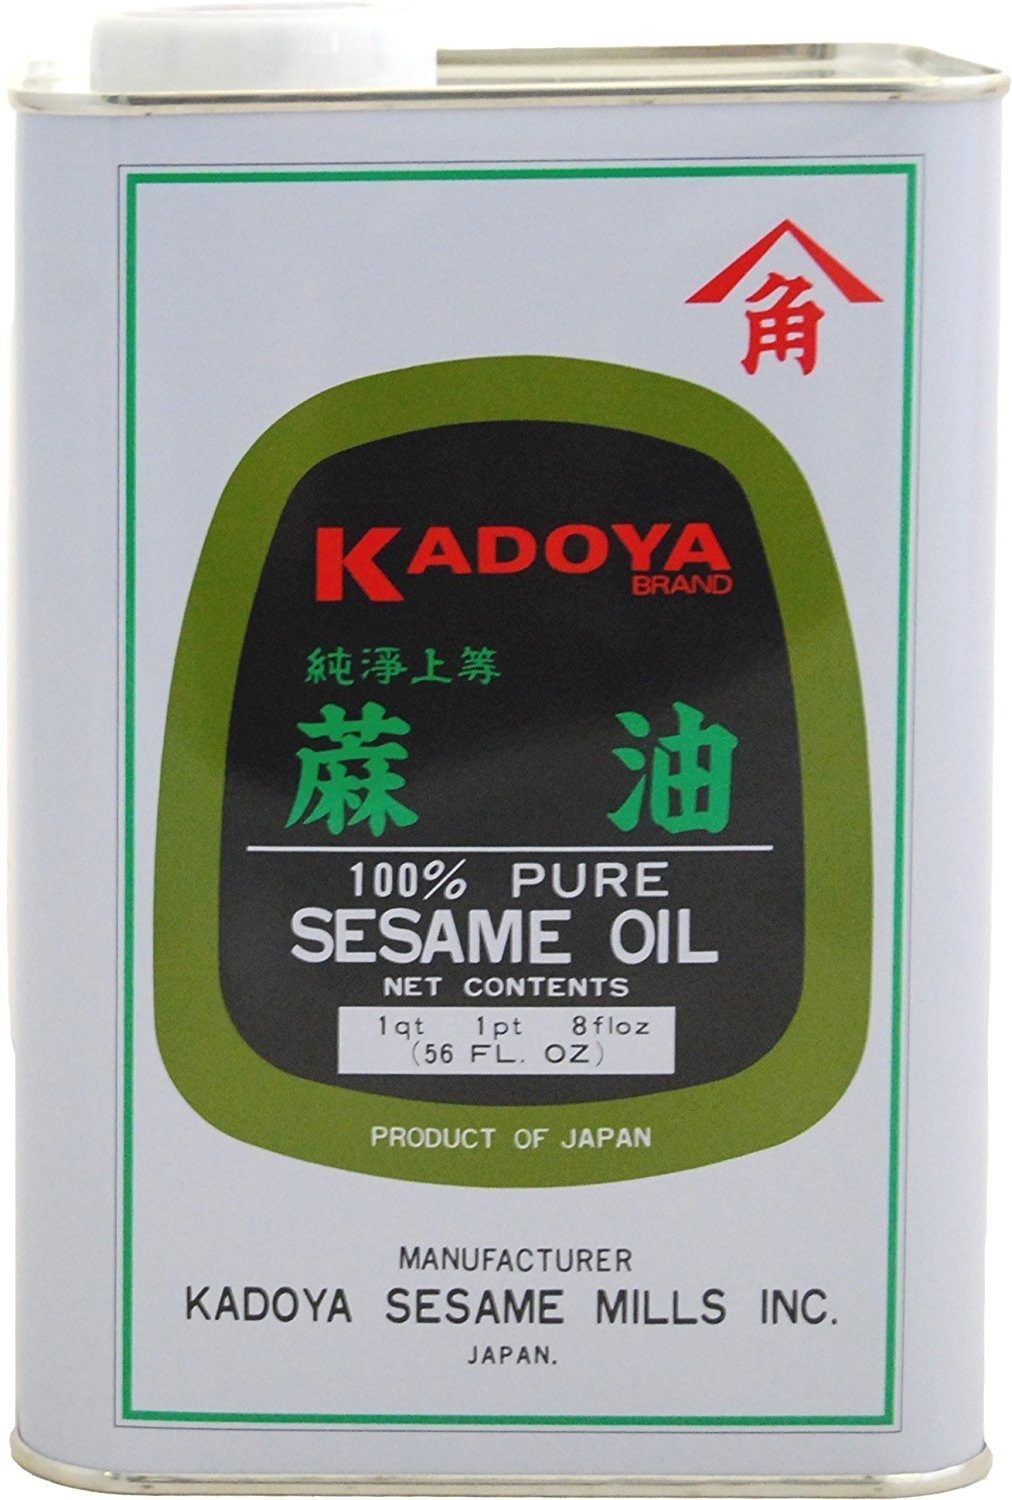
Item Name: OIL, SESAME, KADOYA, SYSCO, 1-56OZ
Bullet Point 1: Country of origin is Japan
Bullet Point 2: The package dimension of the product is 8.4"L x 6.3"W x 4.7"H
Bullet Point 3: The package weight of the product is 4.1 pounds
Value: 56.0
Unit: Fl Oz

Price: 33.745